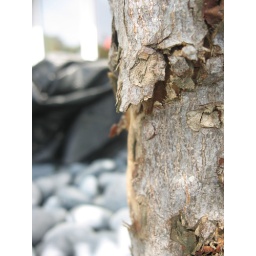
It's a picture of a the bark of a little tree with rocks around it.